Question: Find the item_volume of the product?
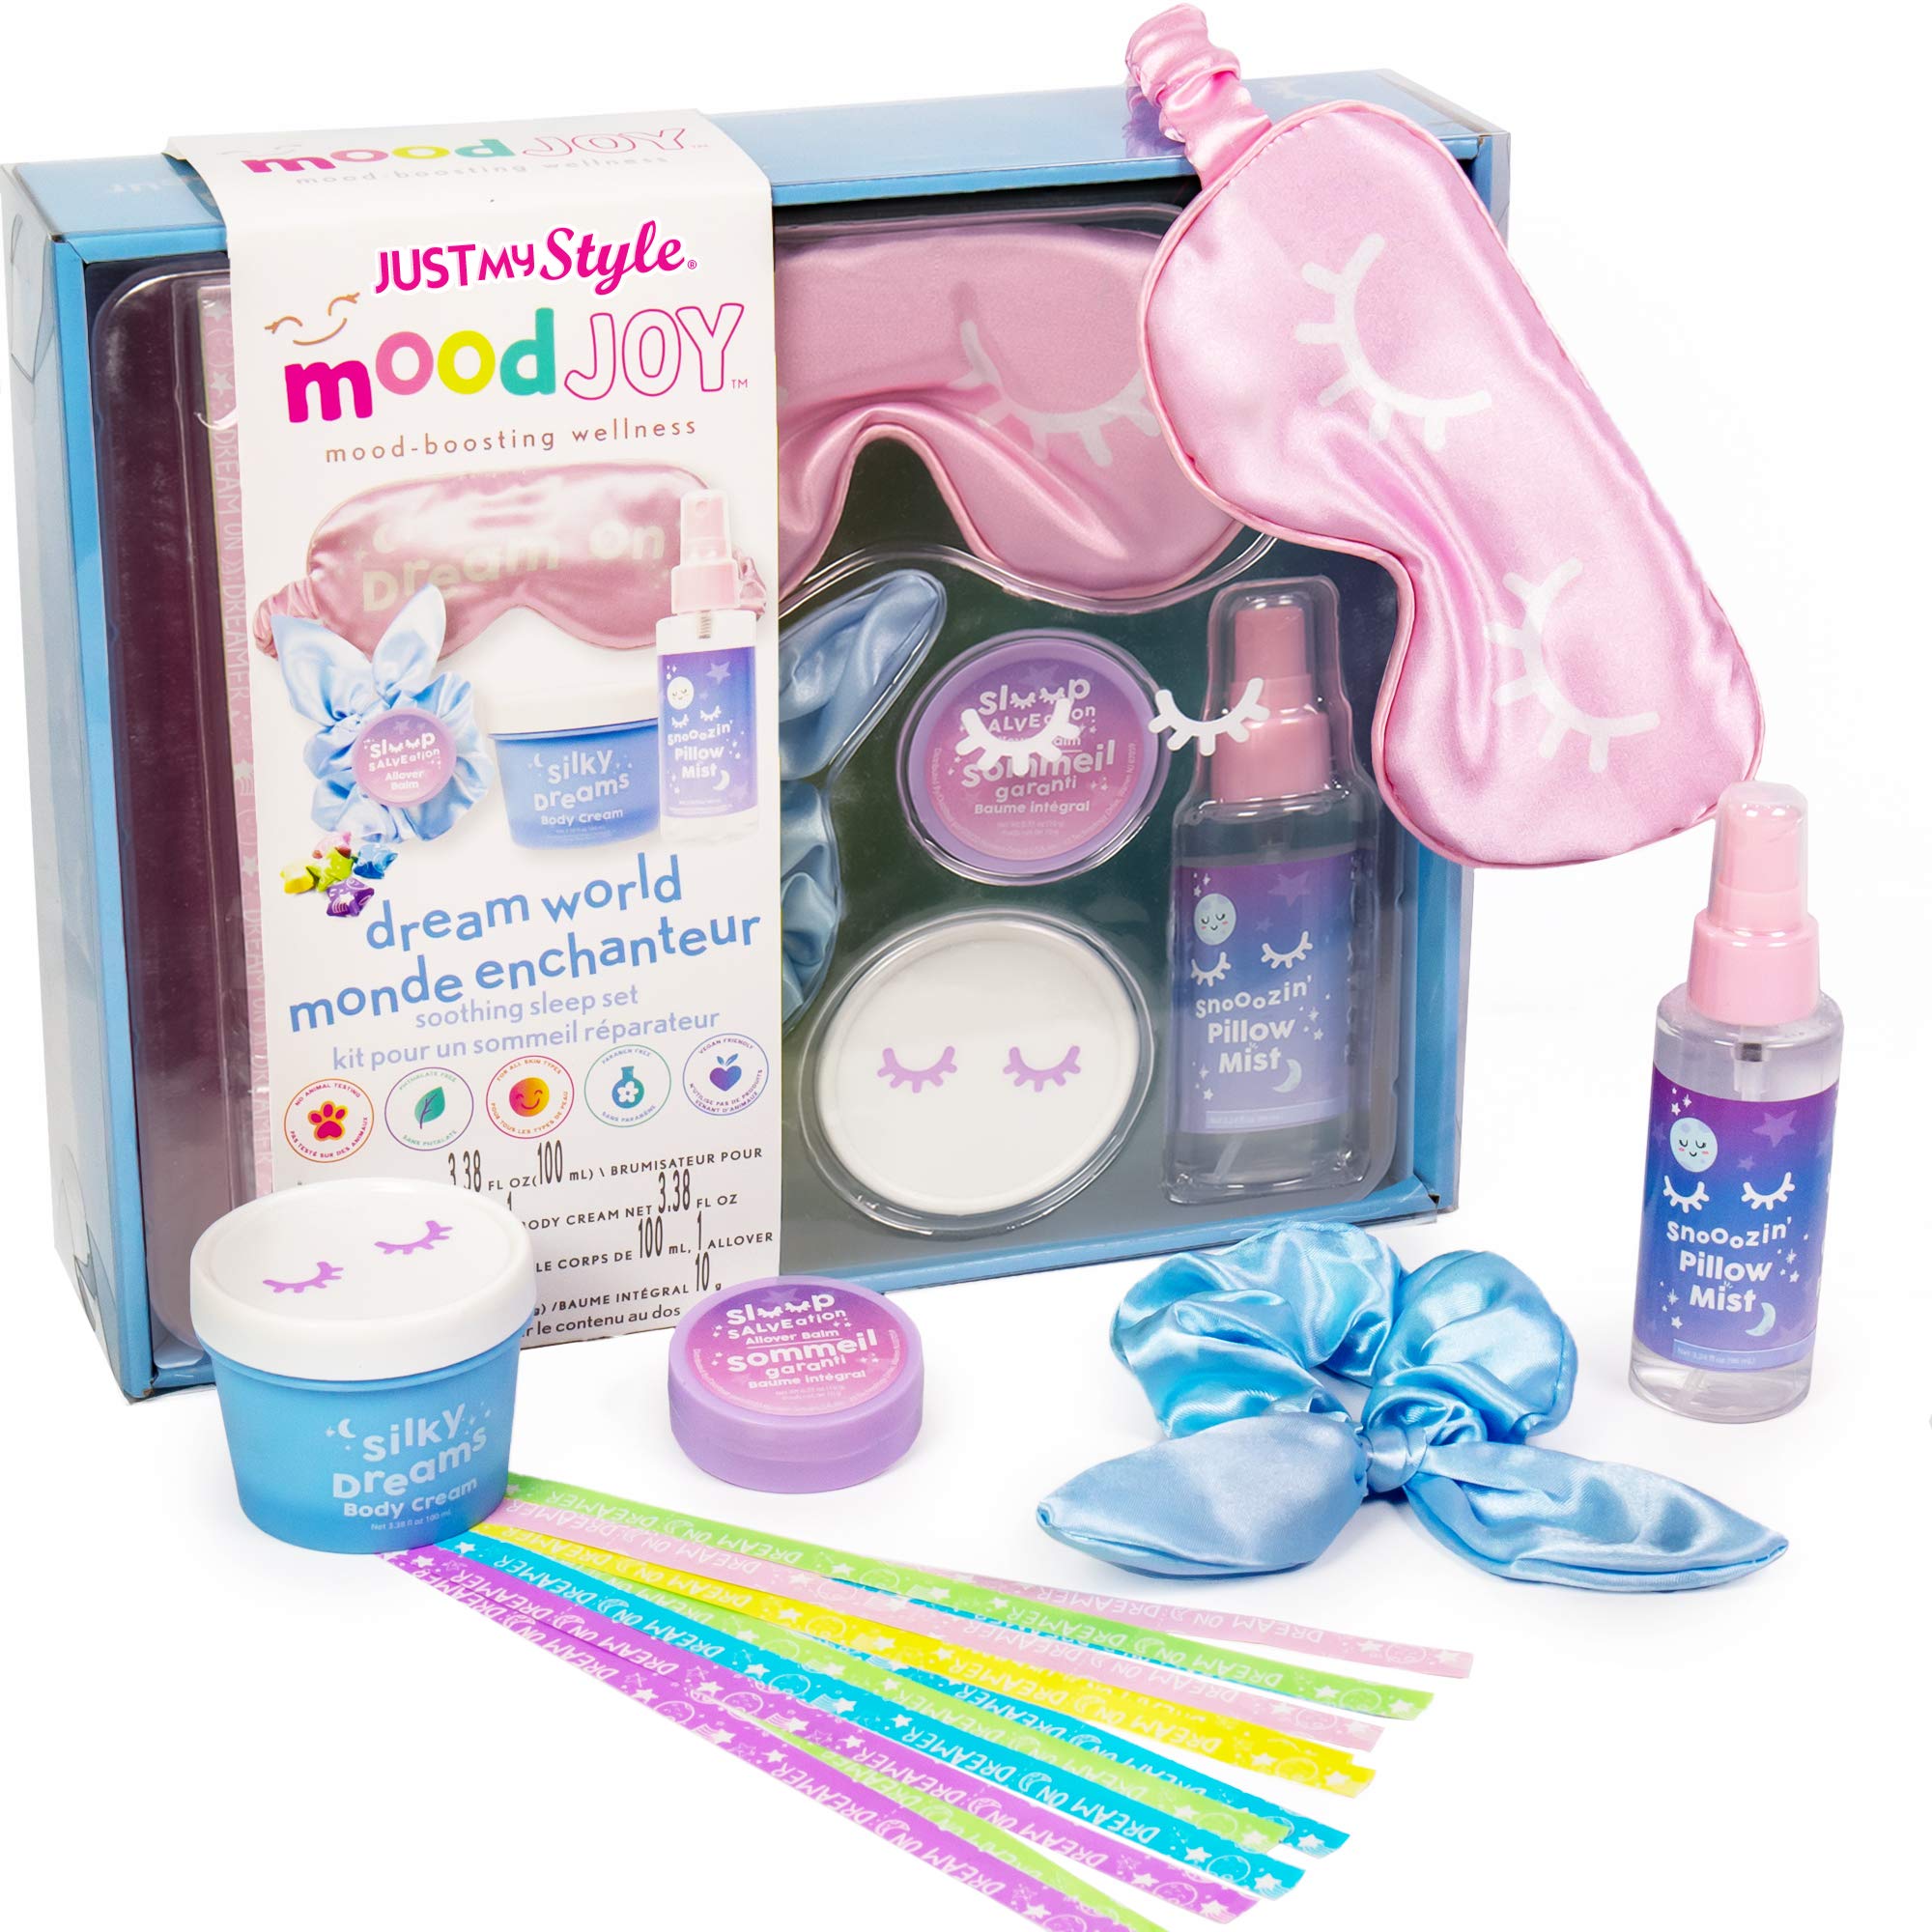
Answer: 3.38 fluid ounce